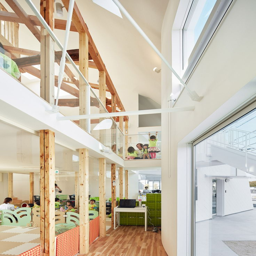
person transforms house into kindergarten with a-storey slide